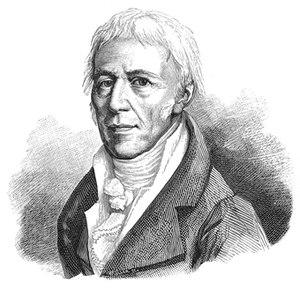
Portrait de Jean-Baptiste Lamarck.
Jean Octave Edmond Perrier, né le 9 mai 1844 à Tulle et mort le 31 juillet 1921 à Paris, est un zoologiste et anatomiste français.
« Jamais sans doute dans l’histoire […] le thème du progrès n’a à ce point interrogé l’humanité dans son ensemble et l’humanité propre à chaque individu. »
L'histoire de la biologie retrace les courants de pensée et les études sur le monde du vivant depuis la nuit des temps jusqu'à nos jours. Cependant, le terme biologie à titre de discipline distincte apparait au XIXᵉ siècle.
La préhistoire, appelée aussi archéologie préhistorique, est une discipline qui a pour ambition de reconstituer l'histoire et la vie des humains depuis leur apparition jusqu'à l'apparition de l'écriture, au cours de la période chronologique du même nom. Elle se fonde donc essentiellement sur l'examen et l'interprétation des témoignages de la présence humaine tels que les vestiges archéologiques découverts lors de fouilles ou les œuvres de l'art pariétal.
La biologie est la science du vivant. Elle recouvre une partie des sciences de la nature et de l'histoire naturelle des êtres vivants.
En biologie, l’évolution est la transformation du monde vivant au cours du temps, qui se manifeste par des changements phénotypiques des organismes à travers les générations. Ces changements généralement graduels peuvent aboutir, à partir d’une seule espèce, à la formation de nouvelles variétés périphériques devenant progressivement des « espèces-filles ». Inversement, la fusion de deux lignées par hybridation ou par symbiogenèse entre deux populations d'espèces différentes peuvent produire une troisième espèce nouvelle. L’évolution explique la biodiversité sur Terre. L’histoire des espèces peut ainsi être pensée et représentée sous la forme d’un arbre phylogénétique et d’autres schémas et modèles, qui permettent de comprendre le phénomène de l’évolution.
Methodus inveniendi, du mathématicien suisse Leonhard Euler. Il démontre l'existence de nombres transcendants.
Le terme d'éclipse du darwinisme, popularisé par Julian Huxley, désigne une phase de l'histoire de la biologie pendant laquelle le principe de l'évolution était largement admis, mais pas la sélection naturelle en tant que mécanisme explicatif. Des historiens des sciences, tel Peter Bowler, ont utilisé l'expression pour désigner une période s'étendant à peu près de 1880 à 1920, durant laquelle les théories alternatives à la sélection naturelle sont étudiées en détail, de nombreux biologistes voyant dans la sélection naturelle une supposition hâtive de Charles Darwin ou minimisant son importance. L'expression alternative « interphase du darwinisme » a été proposée, le terme d'éclipse pouvant laisser penser, à tort, qu'une période d'intense recherche darwinienne l'avait précédée.
La rue Lamarck est une voie située dans le 18ᵉ arrondissement de Paris, en France.
Jean-Baptiste Pierre Antoine de Monet, chevalier de La Marck, dit Jean-Baptiste de Lamarck, est un naturaliste français. D'abord botaniste, il se consacre ensuite à la zoologie des insectes et de vers. Au début du XIXᵉ siècle, il a réalisé la classification des invertébrés, qui regroupent environ 80 % des animaux. Il est un de ceux qui ont pour la première fois utilisé le terme de biologie pour désigner la science qui étudie les êtres vivants.